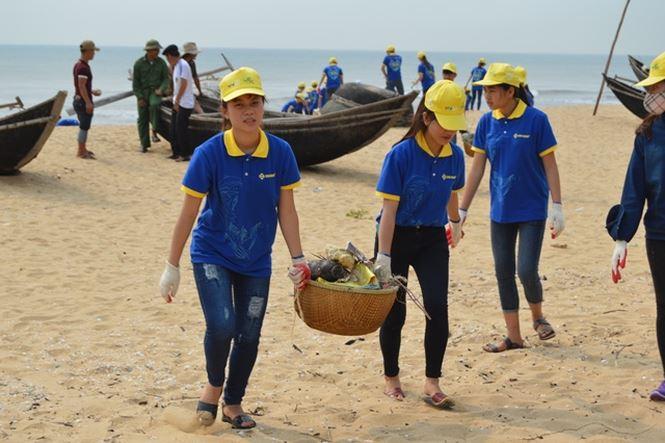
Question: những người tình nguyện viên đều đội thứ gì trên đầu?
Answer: nón màu vàng